Steve James (DJ)

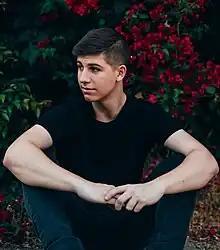
Steve James in 2015

Stephen James Philibin (born April 11, 1998), better known by his stage name Steve James, is an American record producer, songwriter and DJ.